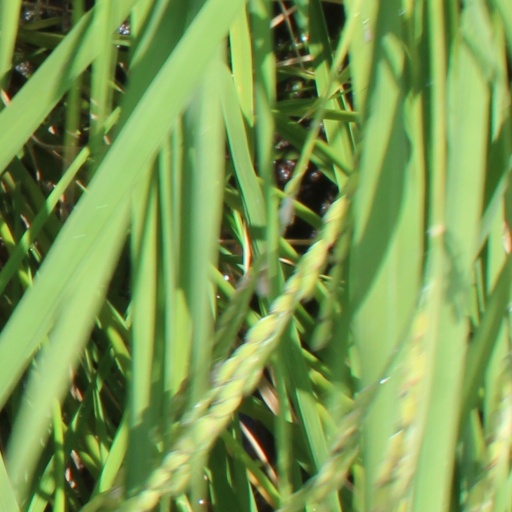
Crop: rice